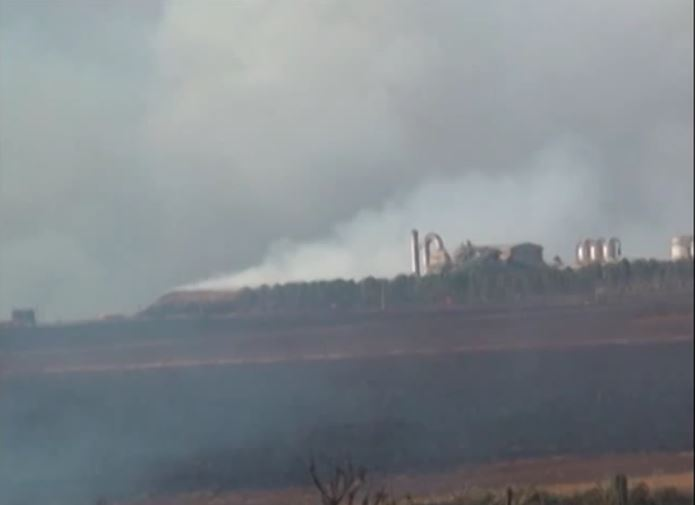
Fire: no
Smoke: yes